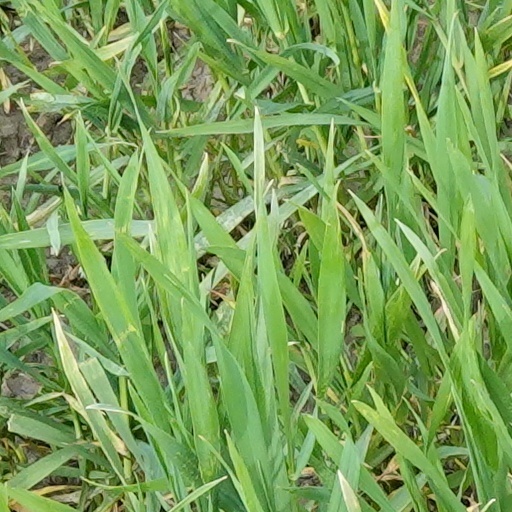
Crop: wheat